Edith Behring

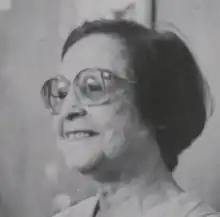

Behring was born in Rio de Janeiro. Behring studied drawing and painting with Candido Portinari. She went on to earn a degree in art education from the Universidade do Distrito Federal. From 1944 to 1950, she lived in Belo Horizonte, teaching drawing at the Escola Guignard there. She returned to Rio de Janeiro, where she studied with and at the Fundação Getúlio Vargas. In 1953, Behring was awarded a scholarship to study painting in Paris. However, soon afterwards, she decided to pursue studies in metal engraving instead. She studied with , João Luís Chaves and Mário Carneiro. In 1955, Behring held her first solo exhibition at the Galerie Saint Placide in Paris. She returned to Brazil in 1957 and was invited to teach at the Instituto de Belas Artes do Rio de Janeiro (later the Escola de Artes Visuais do Parque Lage). In 1959, she is said to have set up the engraving studio at the Museum of Modern Art, Rio de Janeiro, although another source credits Johnny Friedlander.